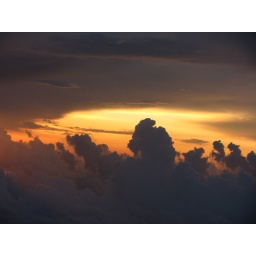
Pic taken from my window seat on my way to Miami in June 2009.